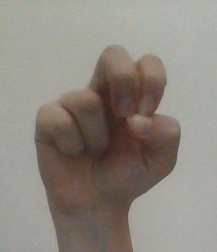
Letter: gaaf